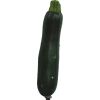
Label: dark_zucchini